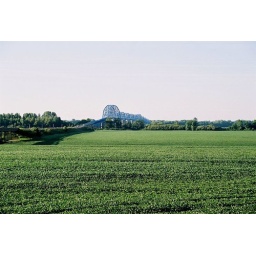
A steel plate bridge over the Ohio River between Kentucky and Illinois. It has a steel plate deck and a warning to motorcyclists.